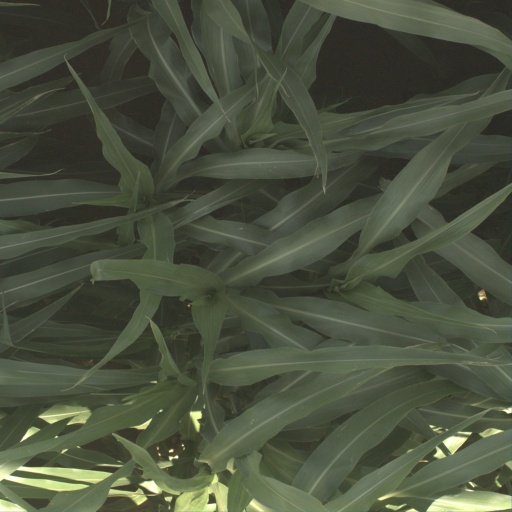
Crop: sorghum